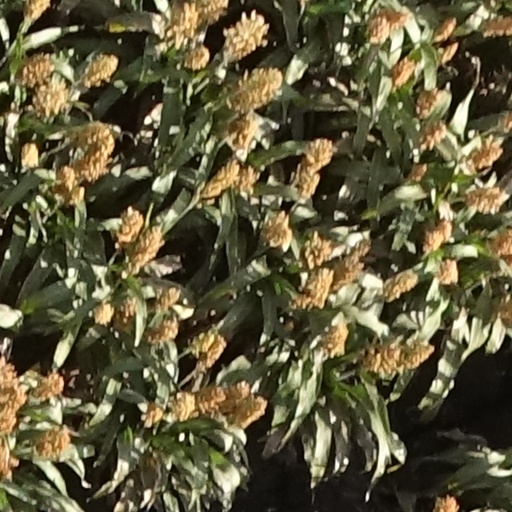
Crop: sorghum